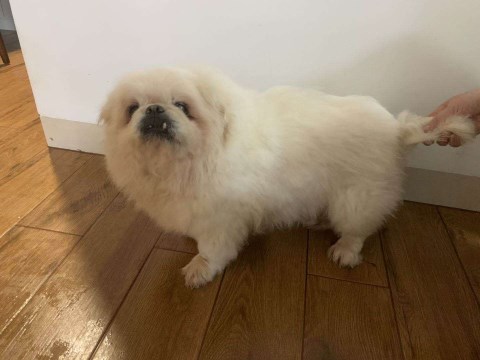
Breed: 480-n000125-Pekinese